James Francis Dwyer

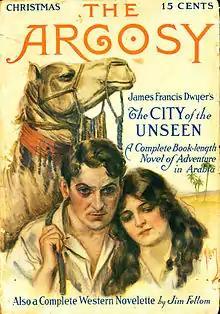
cover artwork for Argosy showing the upper portions of a man, a woman, and a camel. A desert landscape can be seen over the woman's shoulder. Cover copy advertises Dwyer's story.

After his parole period was completed, Dwyer relocated to London in 1906, saying that "the Australian writer has no real chance in his own land", and going against advice given to him by Rudyard Kipling; Dwyer had written to Kipling a few years prior, enclosing some written verses and mentioned he was thinking about coming to London. In a long-handwritten reply, Kipling discouraged such a move, appearing to be unimpressed with his writing. Dwyer moved to London with his wife, though he found little success there as a writer. He relocated to New York City the following year, where he worked various jobs including as a streetcar conductor. His wife and daughter joined him there several months later.